He Zi

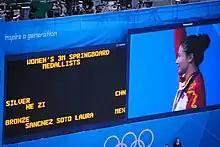
He Zi during the victory ceremony for women's 3 metre springboard at the 2012 Summer Olympics.

Right after she won silver in the 3m springboard dive on 14 August 2016, He Zi accepted a marriage proposal by boyfriend and fellow diver Qin Kai, whom she has dated for 6 years. They married in June 2017, and in July she announced her retirement from international competition. Their daughter was born in October 2017.